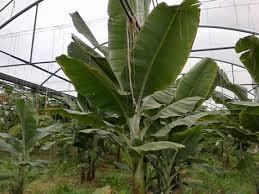
Ndizi zimepandwa katika nyumba kitaru ili kuwezesha kukua na chakula cha kutosha.